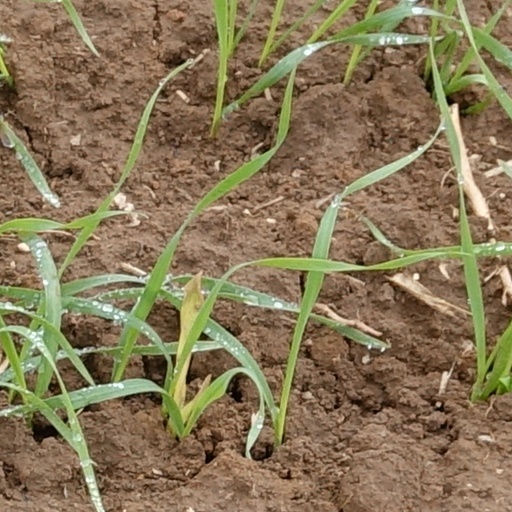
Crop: wheat